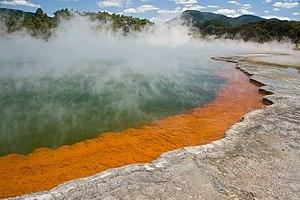
Champagne Pool dans la zone thermale de Wai-O-Tapu / Nouvelle Zélande